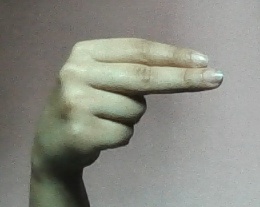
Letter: ain